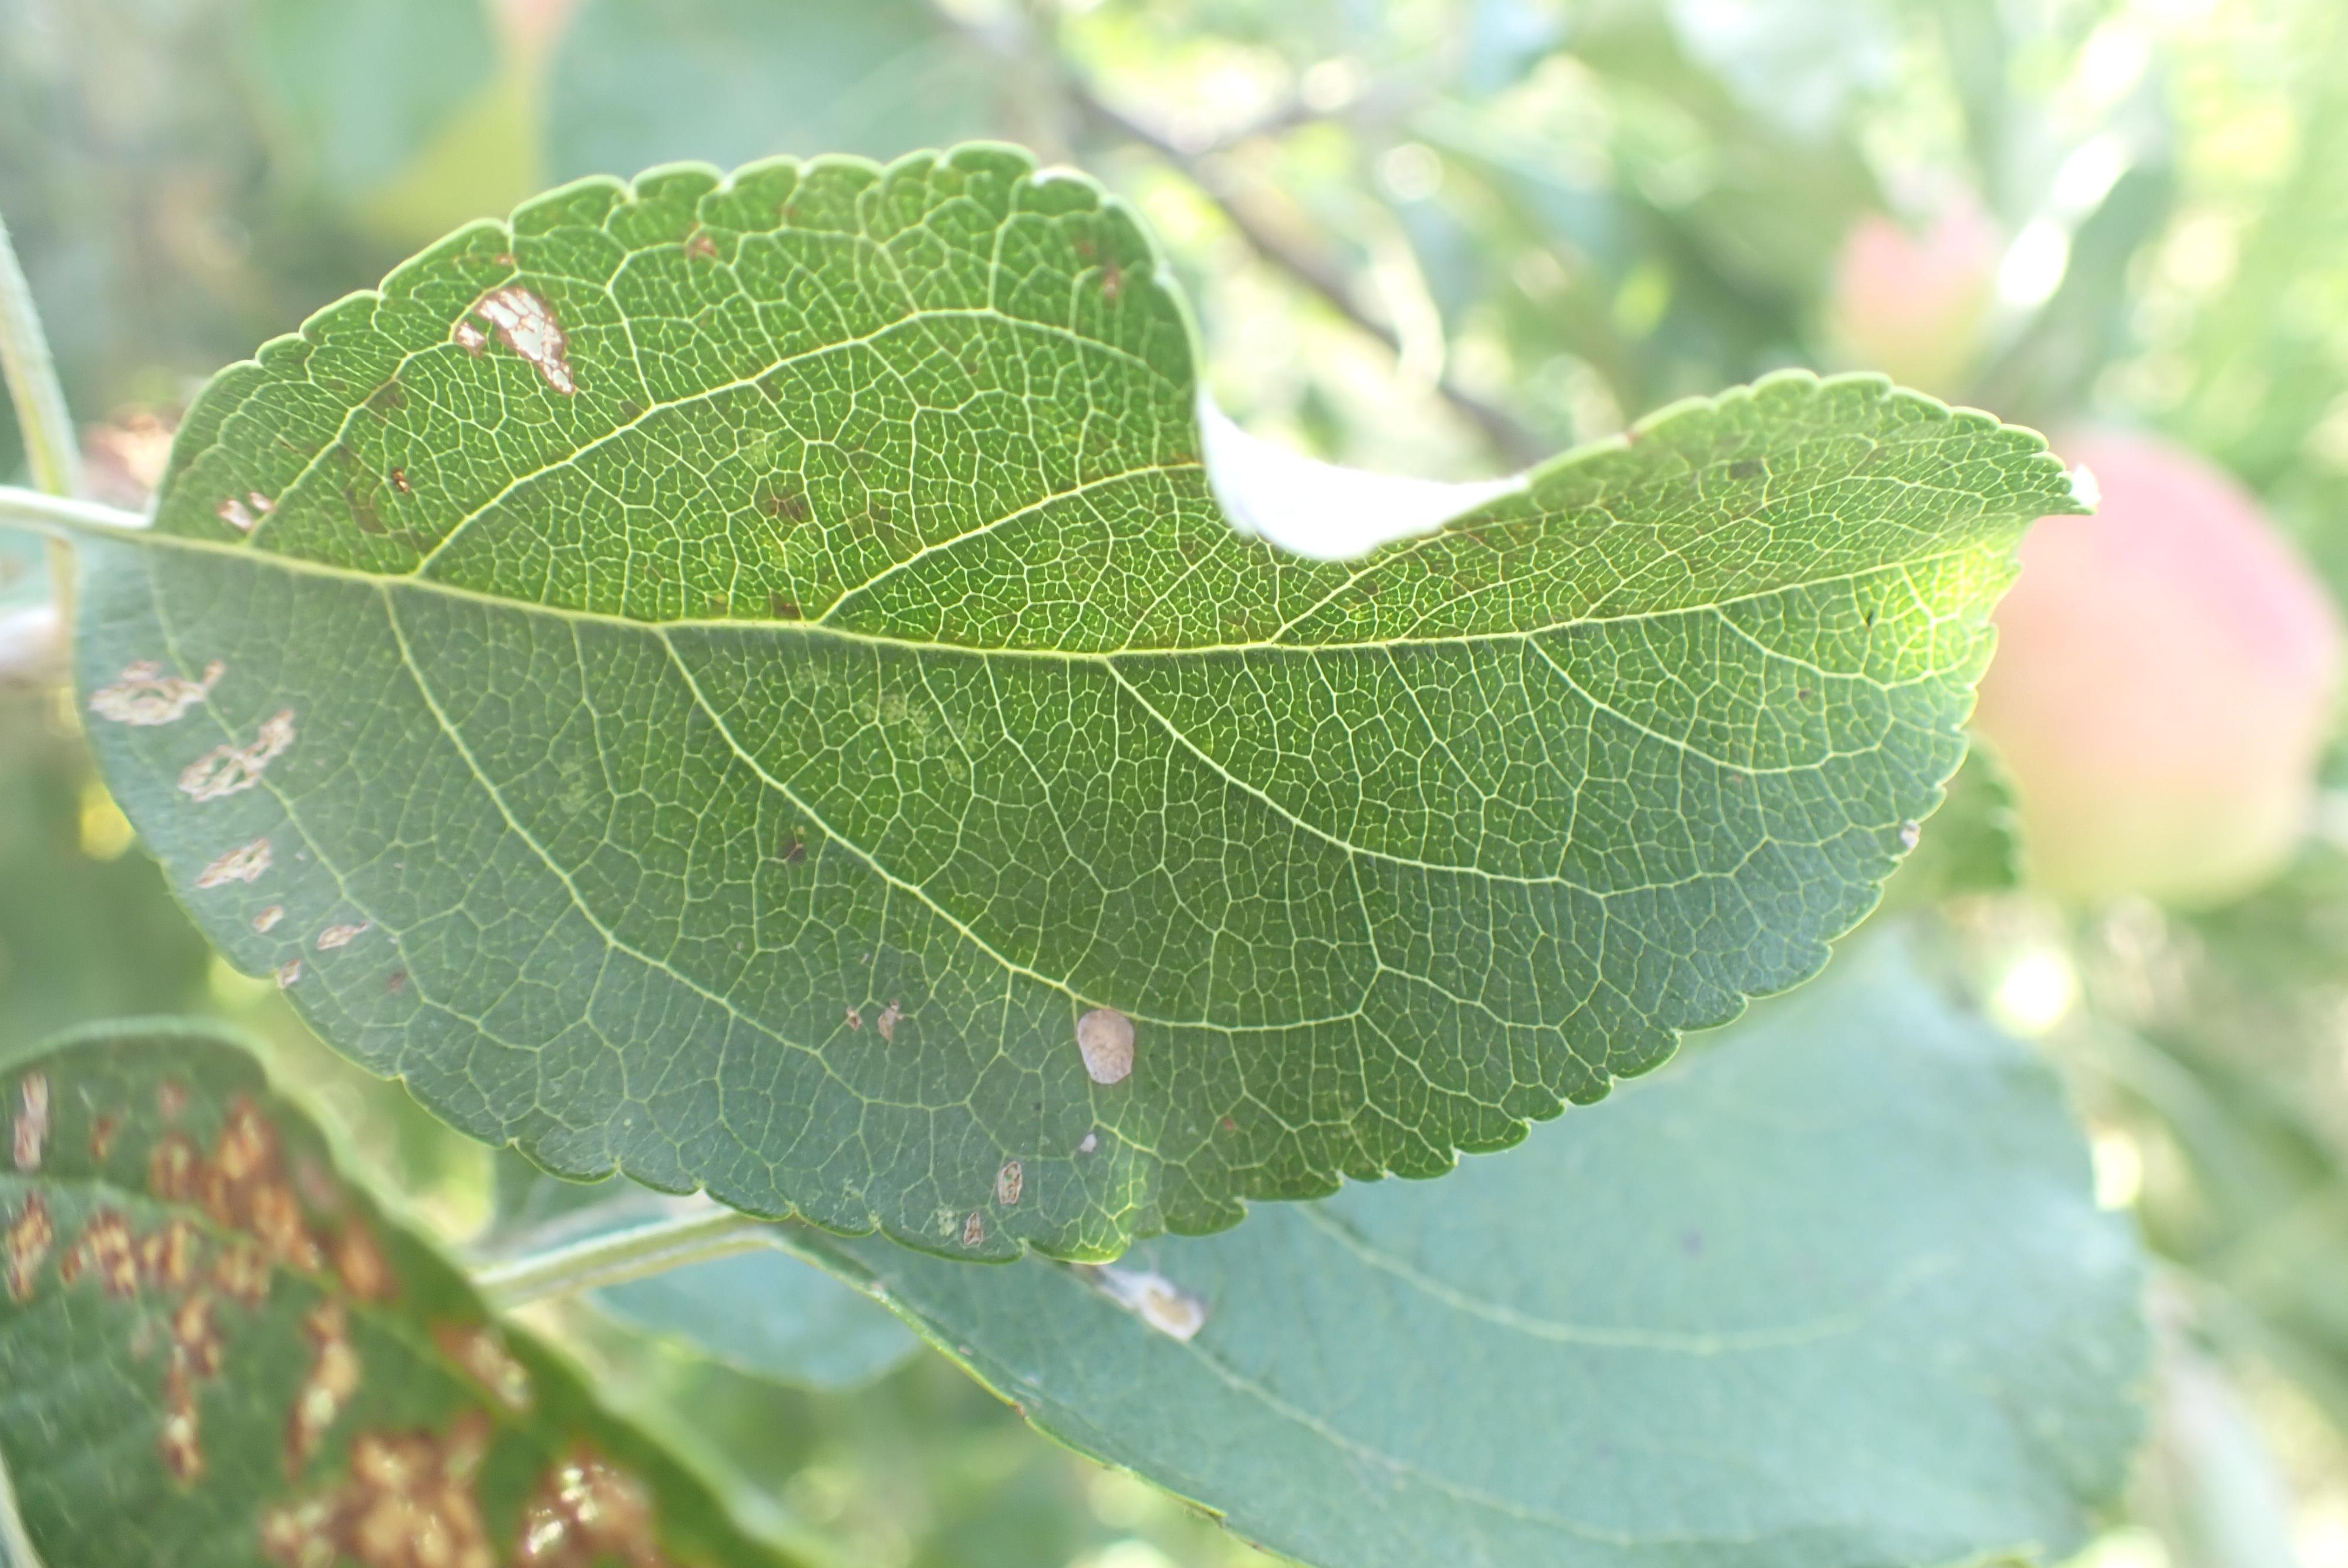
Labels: frog_eye_leaf_spot, complex